Awash River

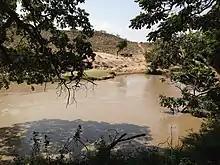
The Awash River at Sodere, Ethiopia (2014)

Most of the Awash basin is part of the Ethiopian montane forests ecoregion. At high altitudes the Ethiopian montane grasslands and woodlands and Ethiopian montane moorlands predominate. The Somali Acacia–Commiphora bushlands and thickets ecoregion occupies low elevations in the Rift.